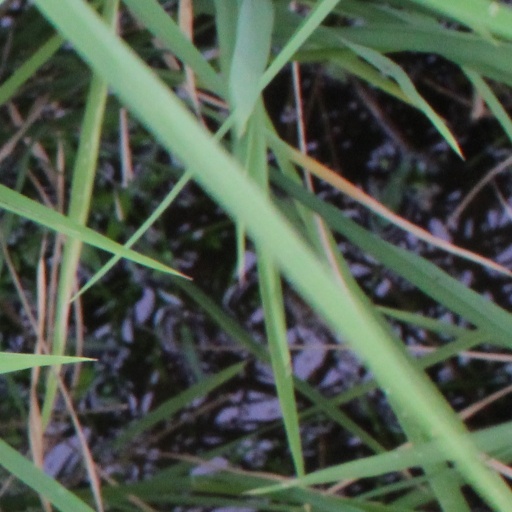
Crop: rice